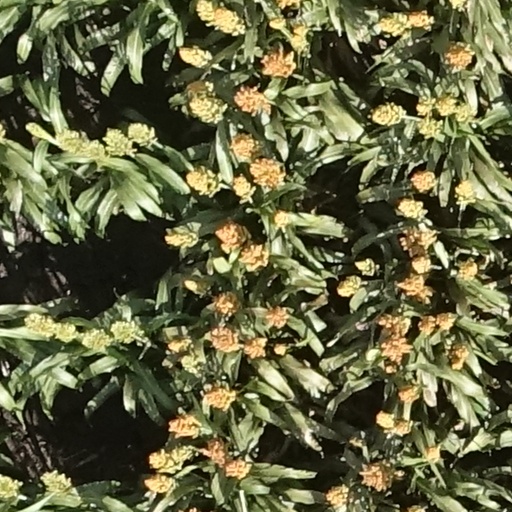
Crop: sorghum